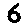
Label: 6